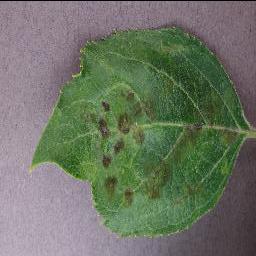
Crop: apple
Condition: scab